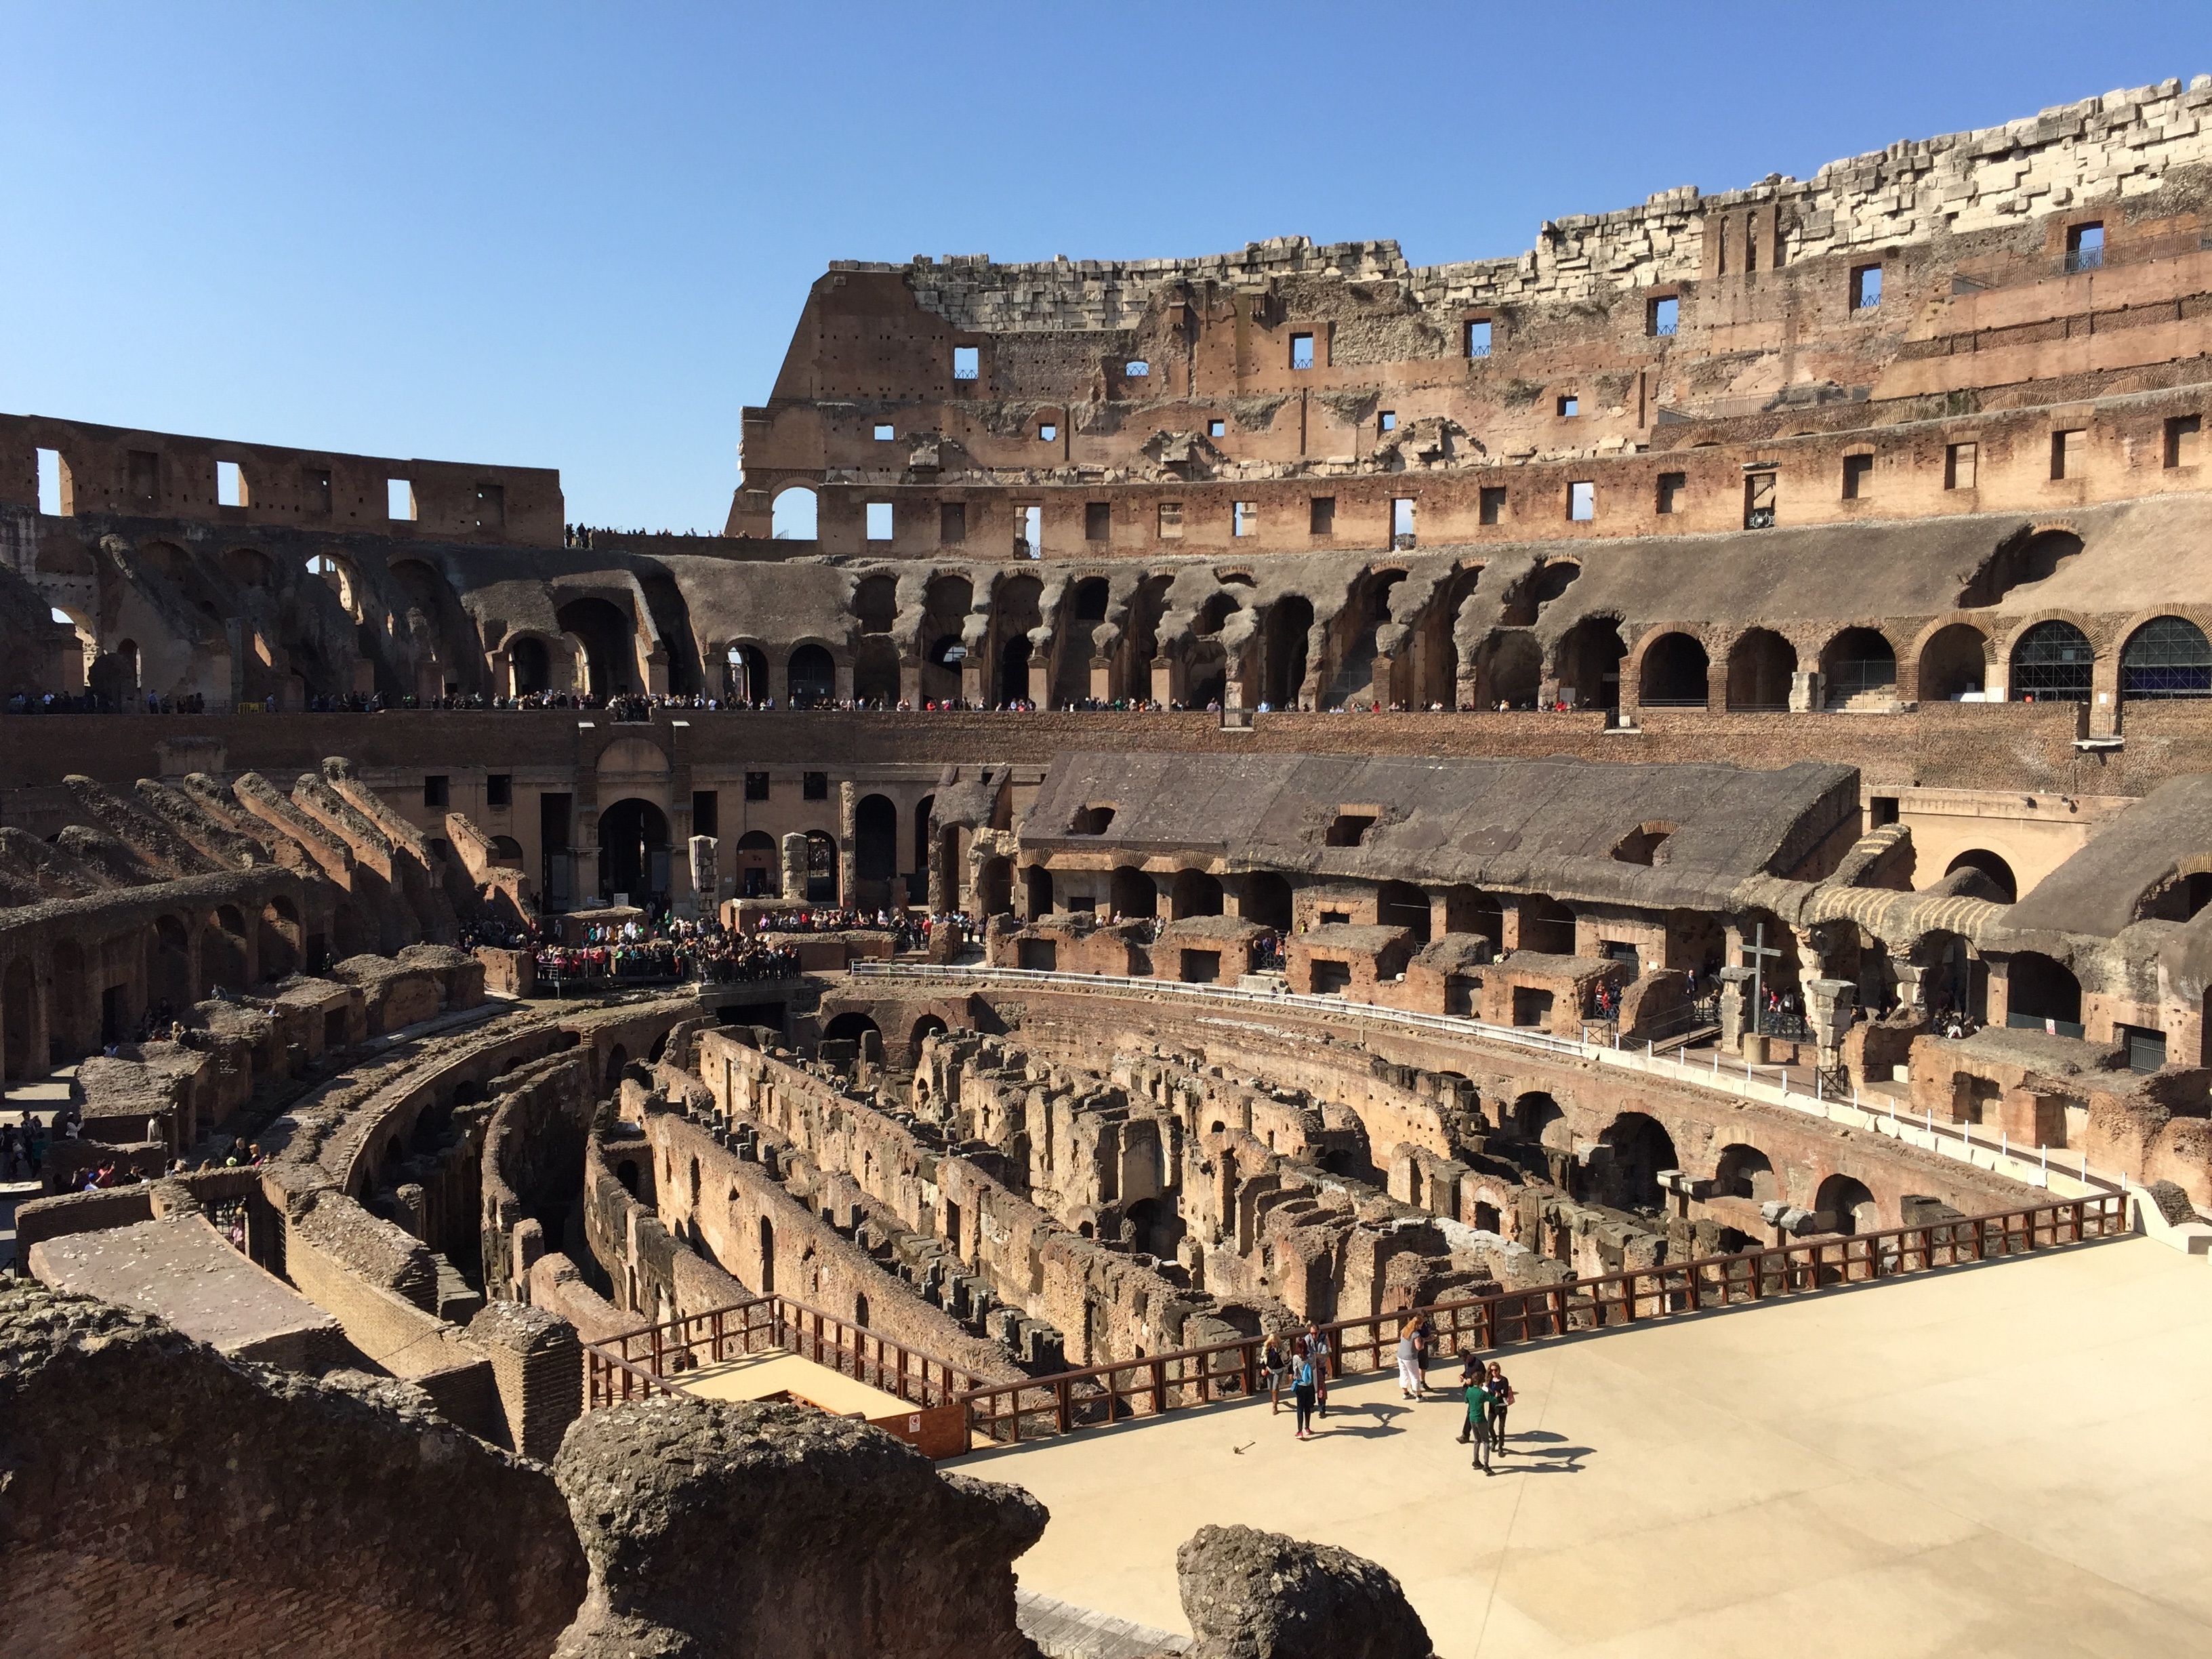
architecture, structure, building, palace, city, arch, plaza, landmark, italy, stadium, arena, rome, amphitheatre, history, town square, bullring, ancient rome, klunky, historic site, ancient history, geographical feature, human settlement, sport venue, ancient roman architecture